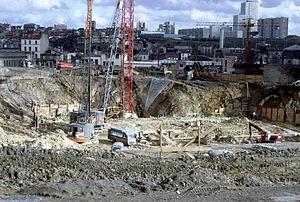
Les tours Mercuriales sont deux tours jumelles de bureaux situées à Bagnolet, en Seine-Saint-Denis, devant être reconverties en hôtels à l'horizon 2020.